Mannerism

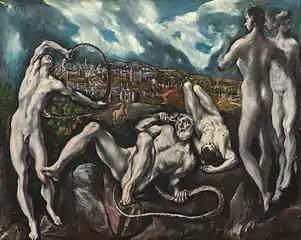
El Greco, "Laocoön", <a href="https%3A//www.nga.gov/collection/art-object-page.33253.html">National Gallery of Art

The cities Rome, Florence, and Mantua were Mannerist centers in Italy. Venetian painting pursued a different course, represented by Titian in his long career. A number of the earliest Mannerist artists who had been working in Rome during the 1520s fled the city after the Sack of Rome in 1527. As they spread out across the continent in search of employment, their style was disseminated throughout Italy and Northern Europe. The result was the first international artistic style since the Gothic. Other parts of Northern Europe did not have the advantage of such direct contact with Italian artists, but the Mannerist style made its presence felt through prints and illustrated books. European rulers, among others, purchased Italian works, while northern European artists continued to travel to Italy, helping to spread the Mannerist style. Individual Italian artists working in the North gave birth to a movement known as the Northern Mannerism. Francis I of France, for example, was presented with Bronzino's "Venus, Cupid, Folly and Time". The style waned in Italy after 1580, as a new generation of artists, including the Carracci brothers, Caravaggio and Cigoli, revived naturalism. Walter Friedlaender identified this period as "anti-mannerism", just as the early Mannerists were "anti-classical" in their reaction away from the aesthetic values of the High Renaissance and today the Carracci brothers and Caravaggio are agreed to have begun the transition to Baroque-style painting which was dominant by 1600.